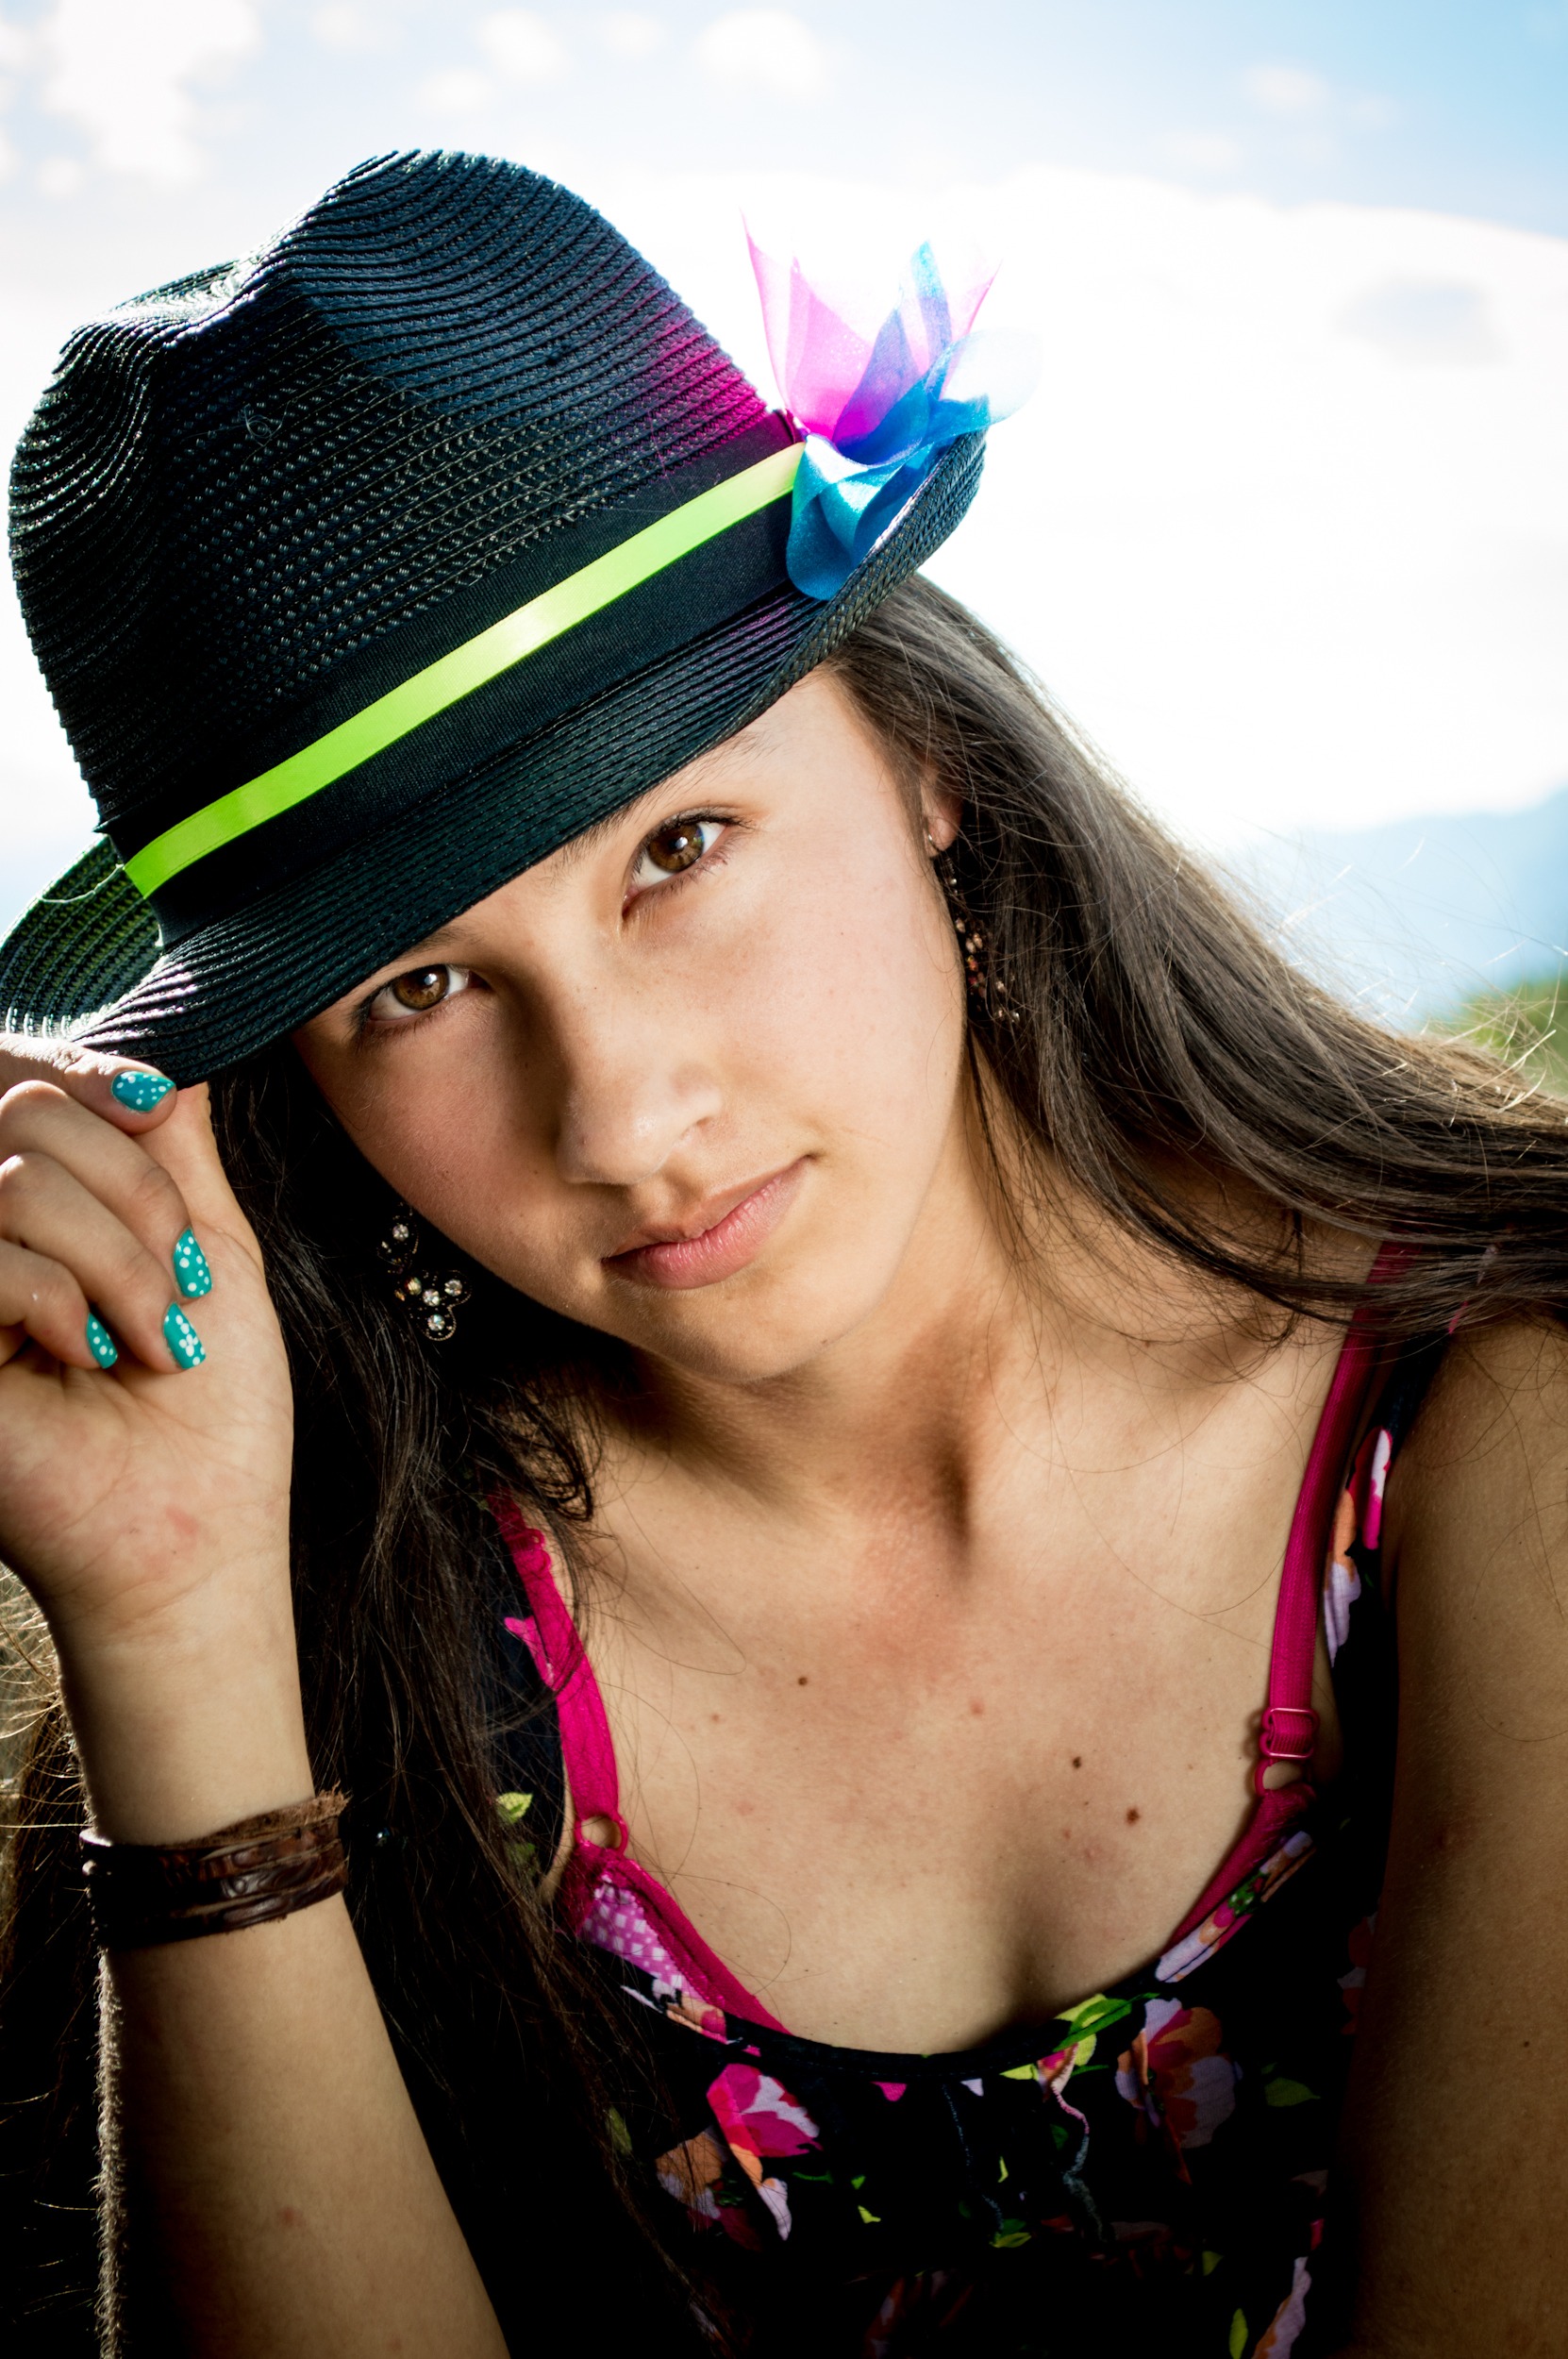
person, girl, woman, photography, female, portrait, model, red, color, hat, fashion, clothing, lady, headgear, smile, eye, glasses, cap, head, photograph, skin, pose, beauty, image, organ, photo shoot, portrait photography, smirk